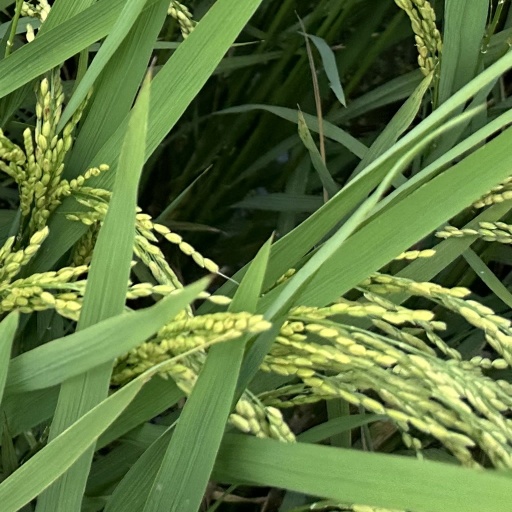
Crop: rice